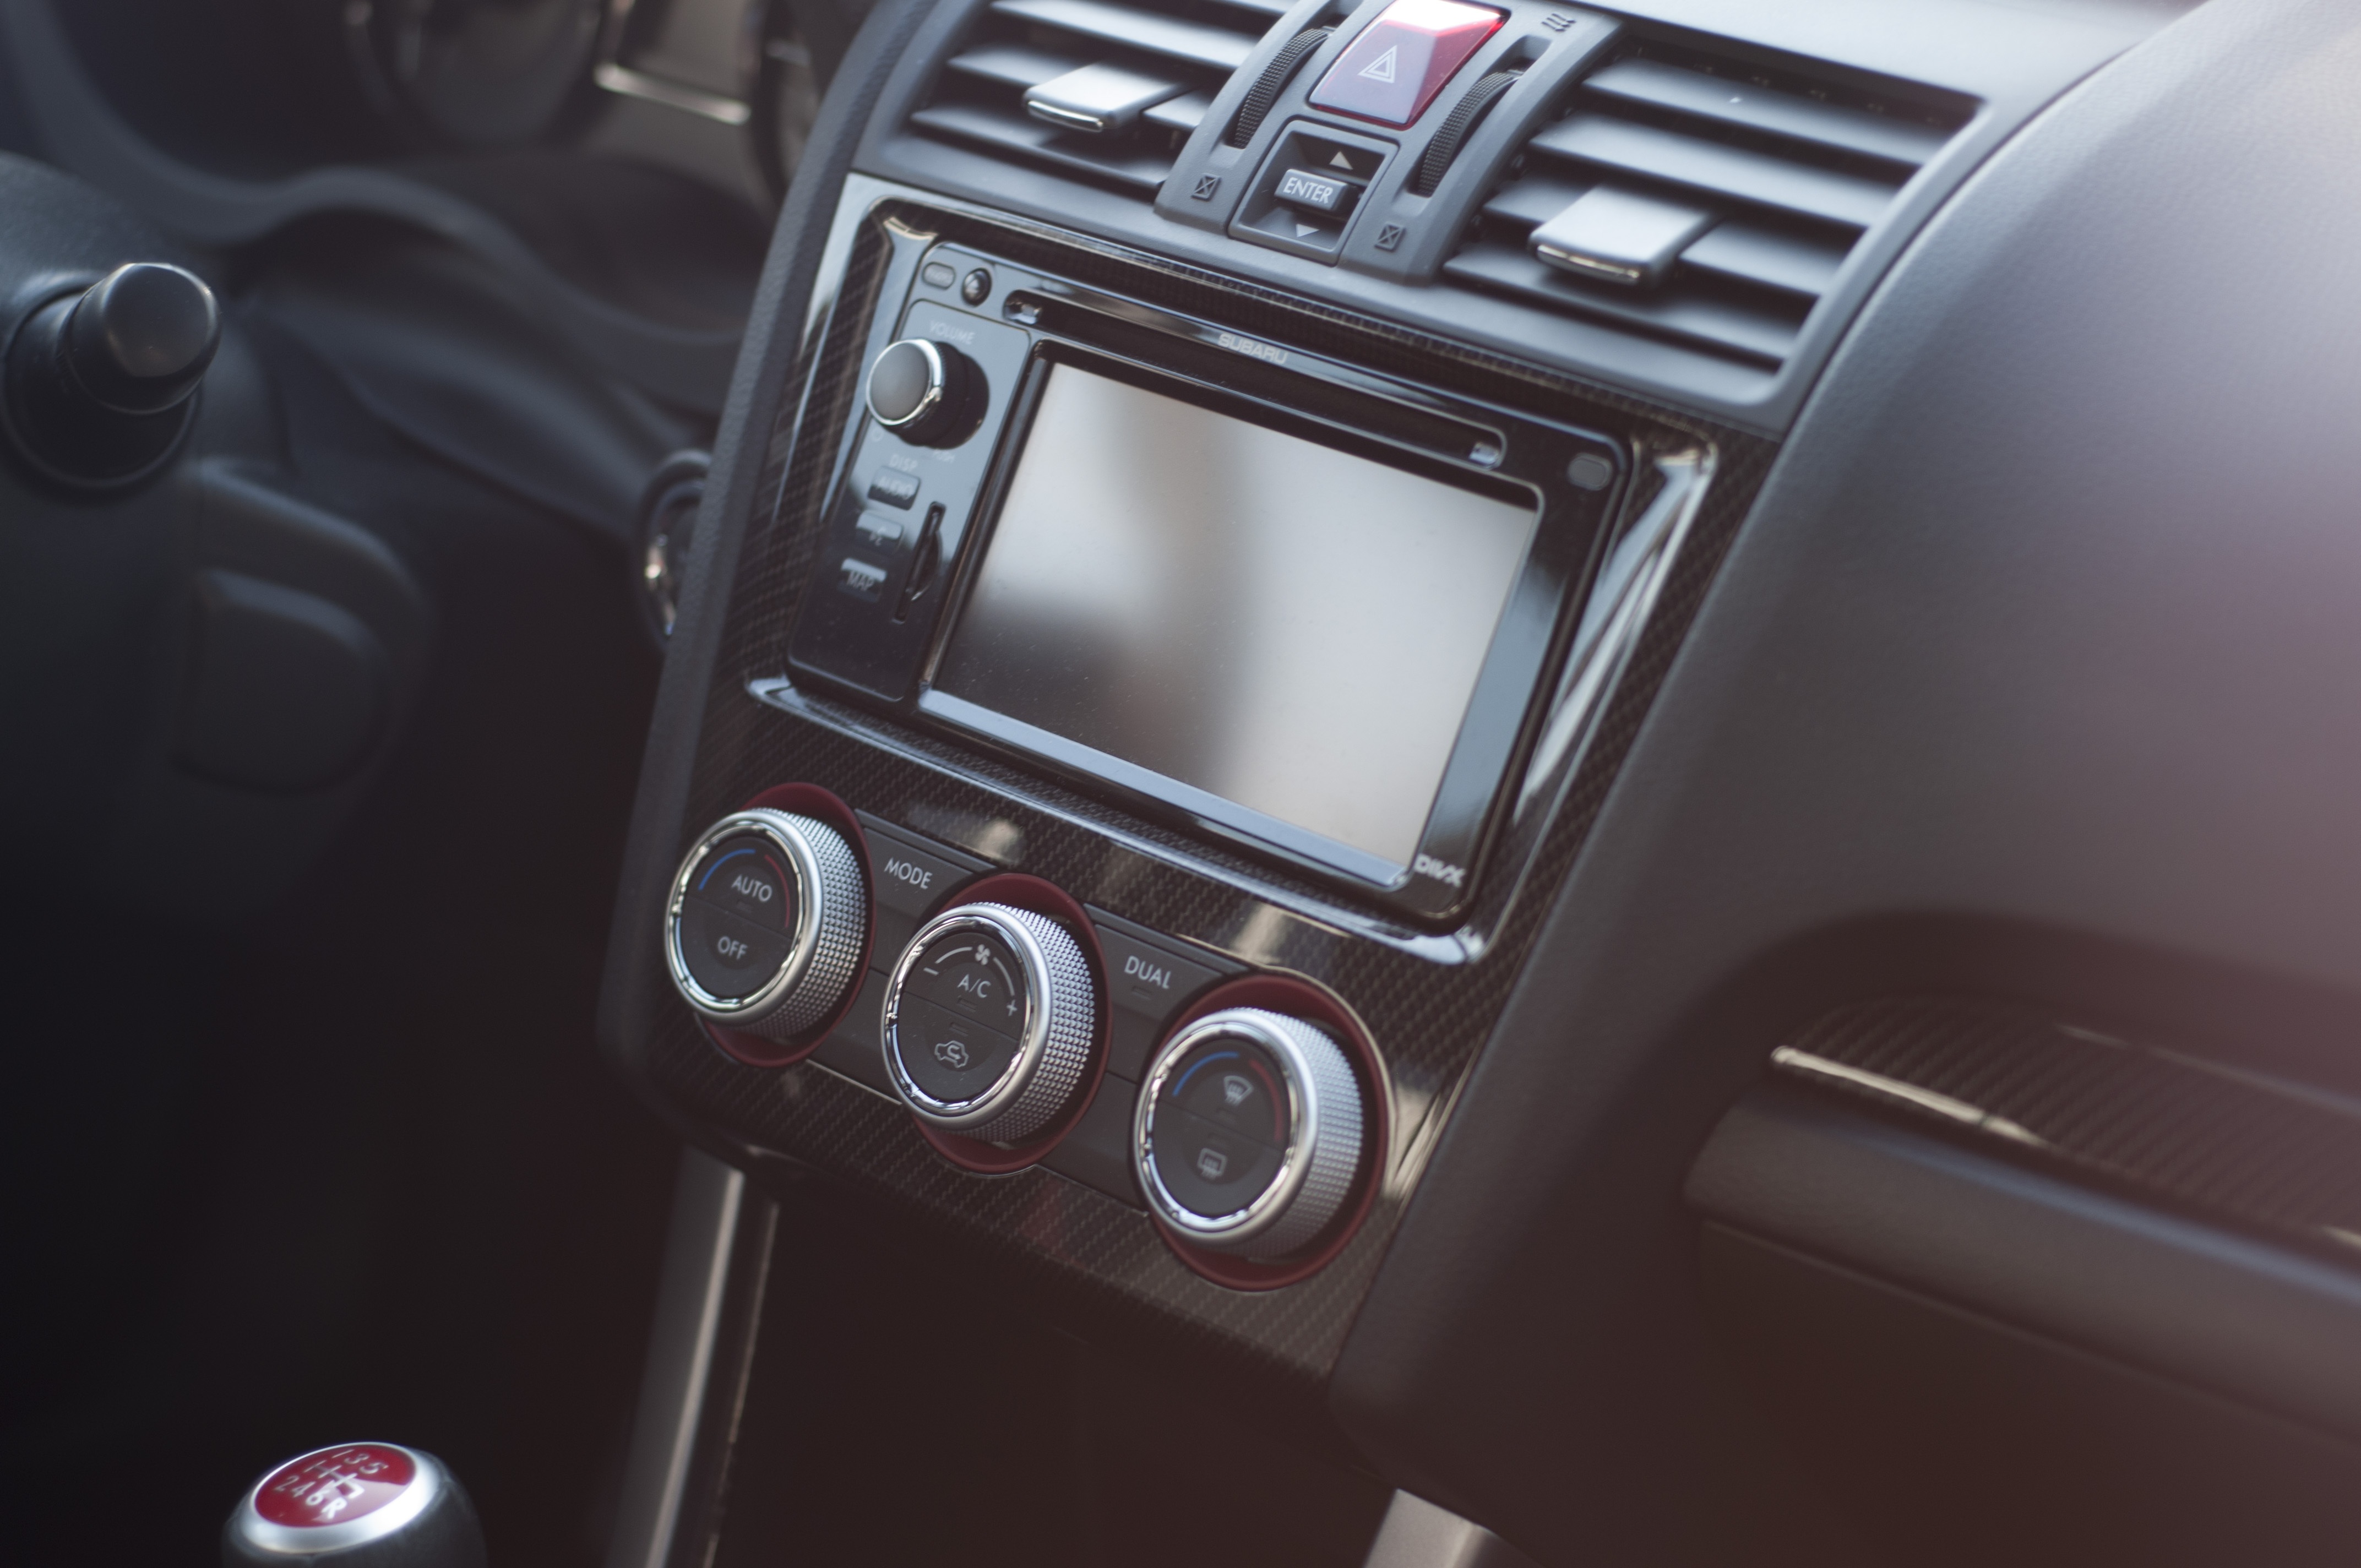
car, interior, volkswagen, vehicle, auto, steering wheel, dashboard, radio, sedan, fittings, autoradio, auto detail, sport utility vehicle, land vehicle, automobile make, automotive exterior, compact car, mid size car, subcompact car, sound system